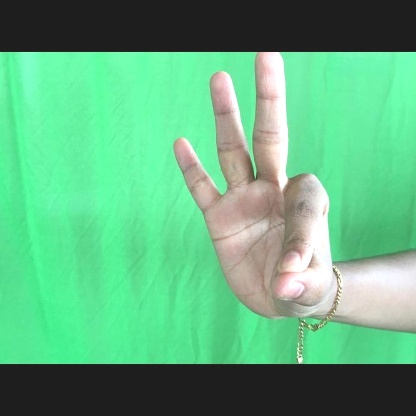
Mudra: Hamsasyam